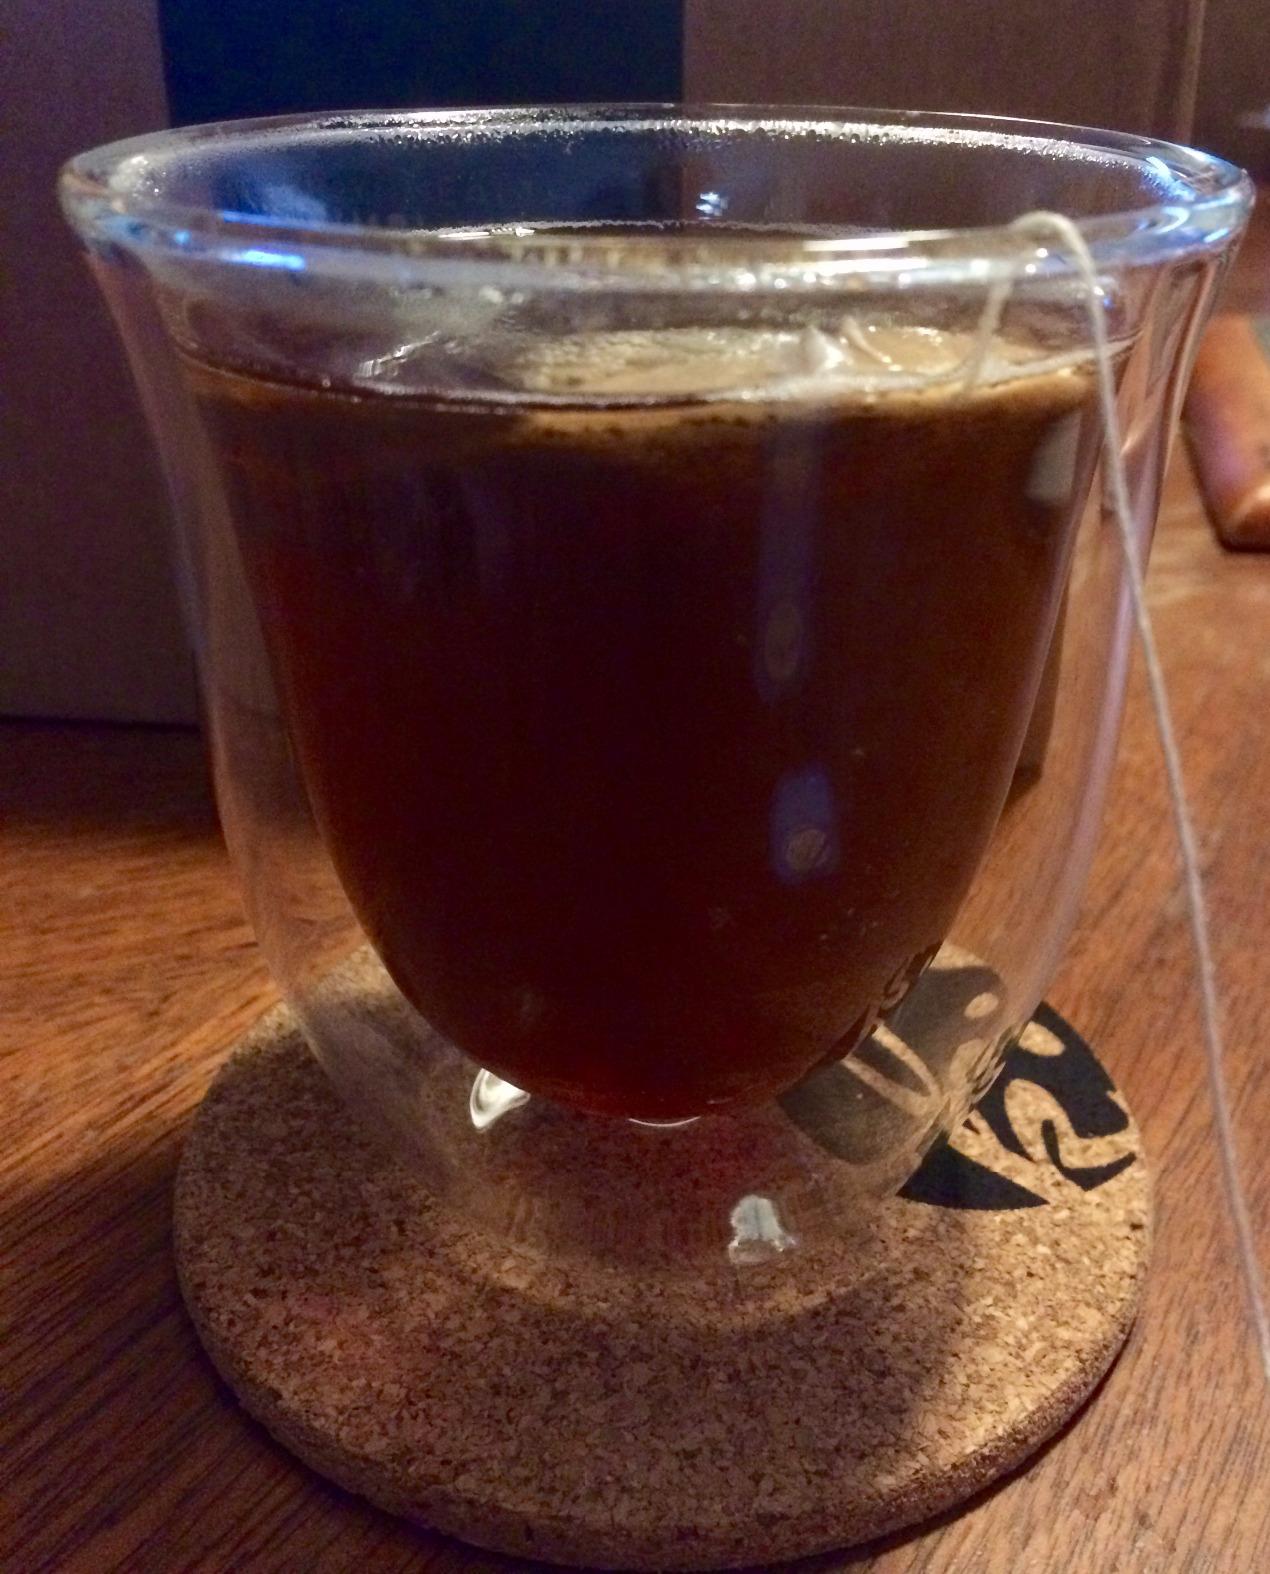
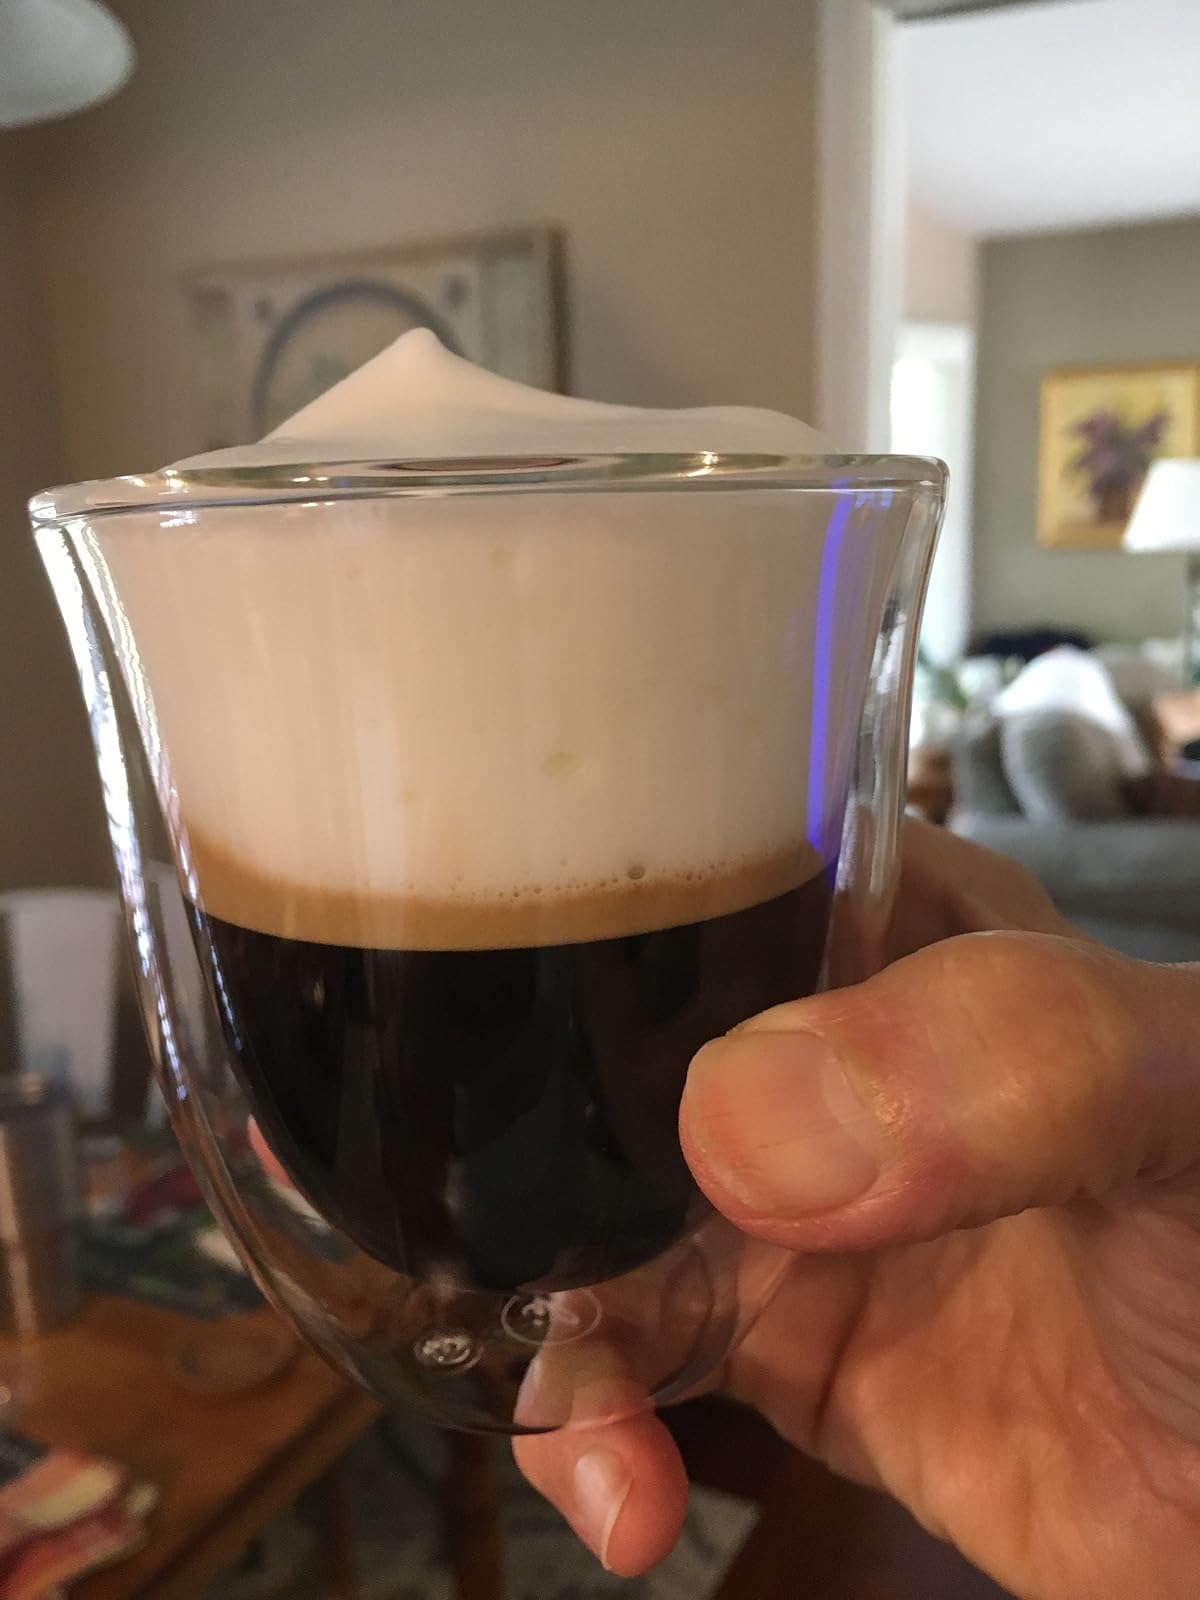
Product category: items_mug
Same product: yes